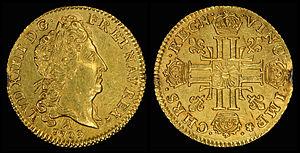
Type au soleil, frappes de 1709 à 1715